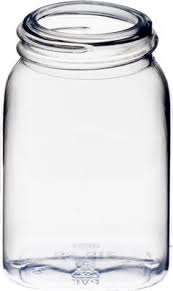
Waste category: glass